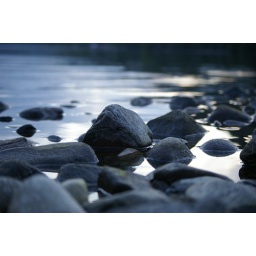
rocks in water